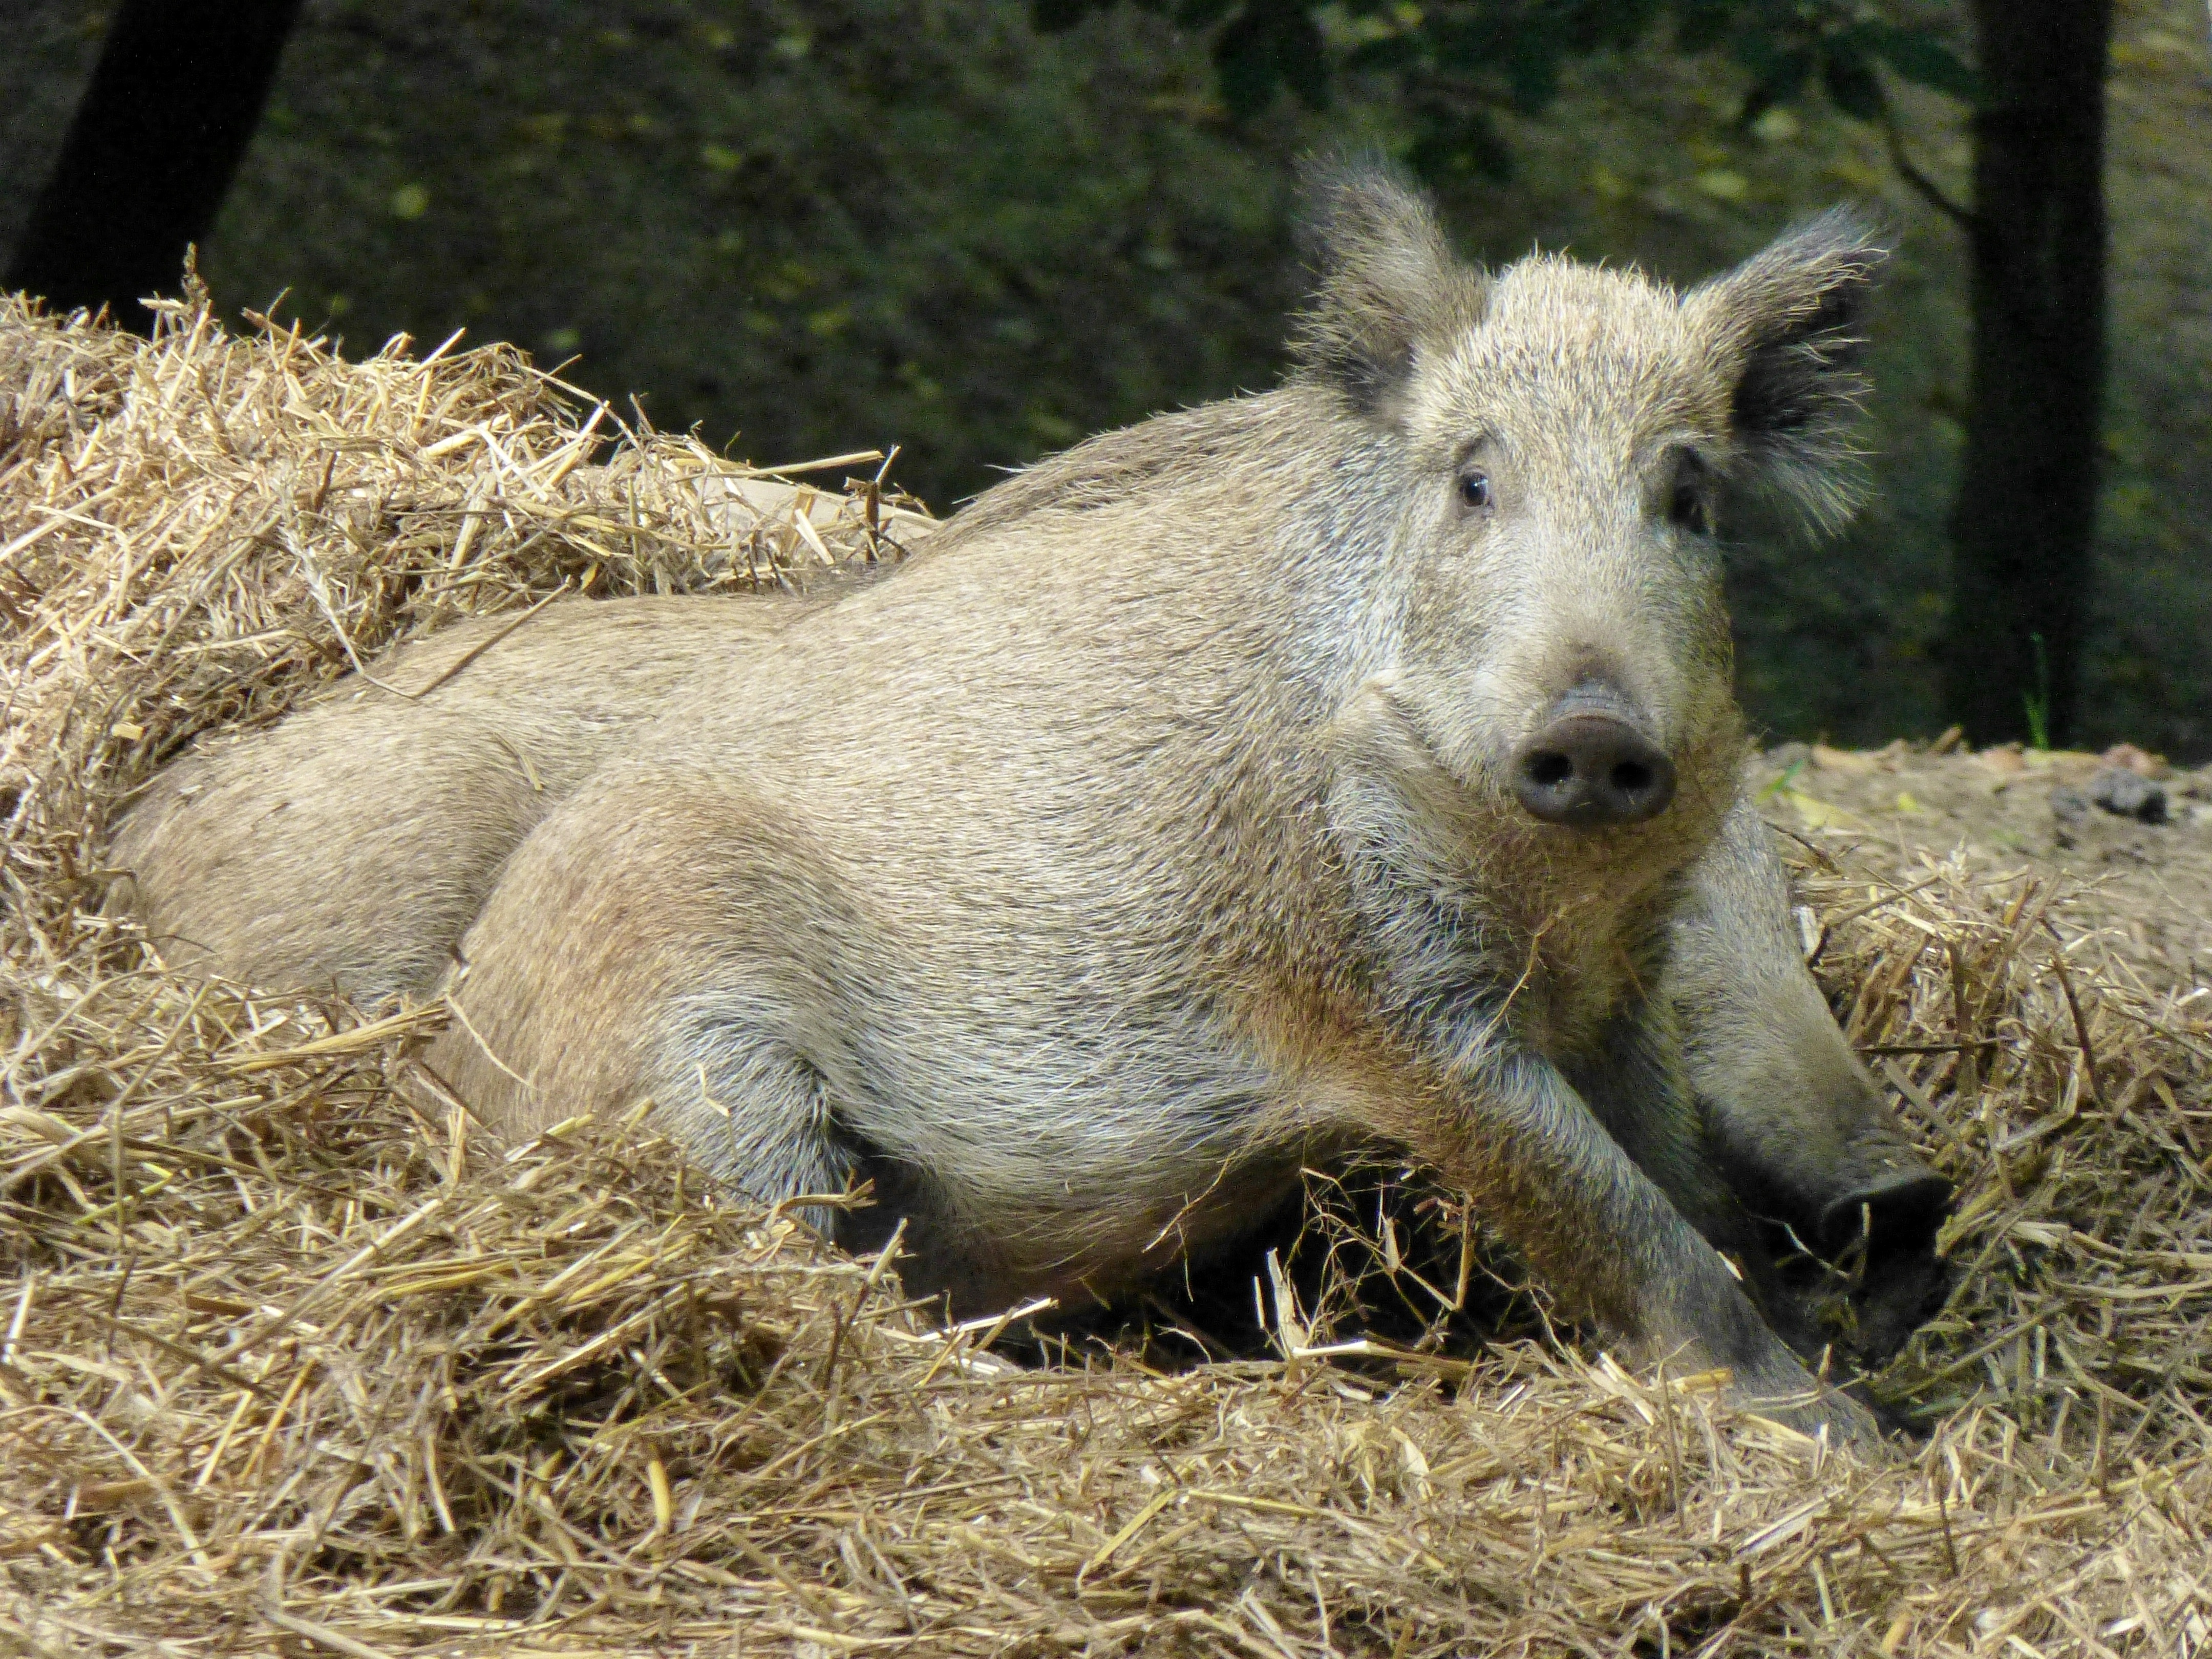
nature, forest, animal, wildlife, fur, mammal, fauna, boar, sow, vertebrate, creature, pig, bristles, wild boar, warthog, deer park, domestic pig, pig like mammal, peccary